Orange Grove, Western Australia

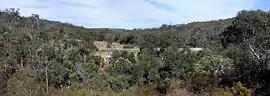
Bickley Dam and Reservoir panorama

Orange Grove is a suburb of Perth, Western Australia in the City of Gosnells.